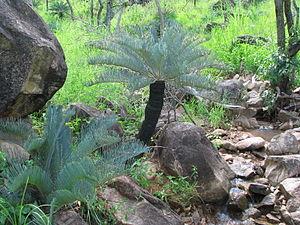
Les Cycas sont un genre de plantes arborescentes vivant dans les pays chauds. Les feuilles sporangifères évoquant les feuilles végétatives, plusieurs traits de gigantisme — très grandes feuilles, fort diamètre des troncs, ovules gros comme des œufs de pigeons, anthérozoïdes perceptibles à l’œil nu… — sont des marques d'ancienneté d'un groupe presque éteint.